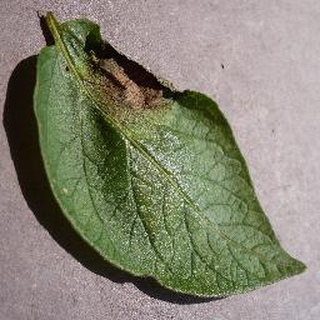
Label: potato_late_blight